Weengallon

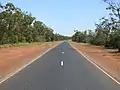
Barwood Highway towards Weengallon, 2021

The Barwon Highway enters the locality from the west (Talwood) and exits to the east (Thallon). The South-Western railway line enters the locality from the south-east (Talwood), forms part of the southern boundary of the locality, then exits to the south (Daymar).